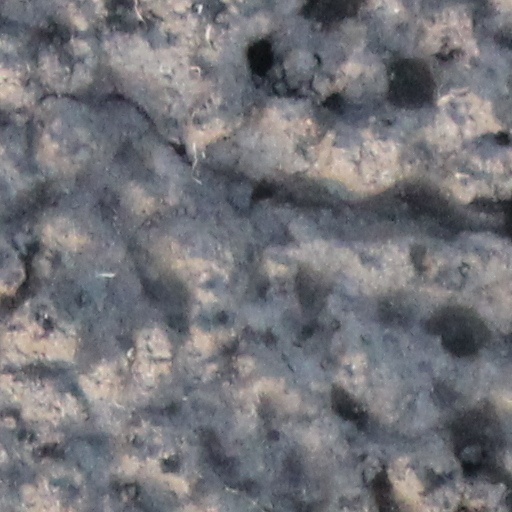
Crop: wheat